Blanka Waleská

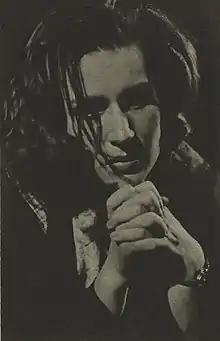
Waleská in 1948

Waleská was primarily a theatre actress. She also appeared on radio and television and was involved in dubbing.